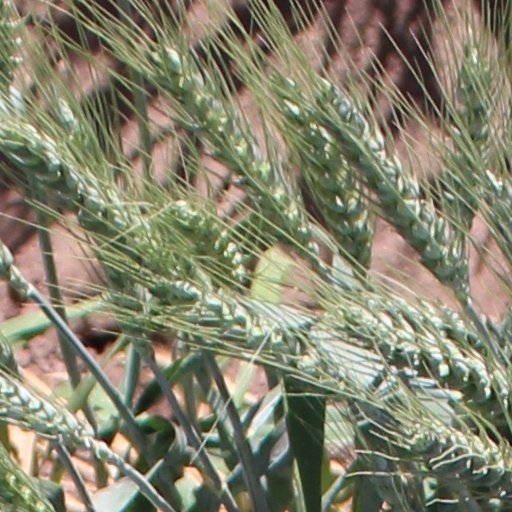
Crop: wheat